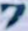
Number: 7